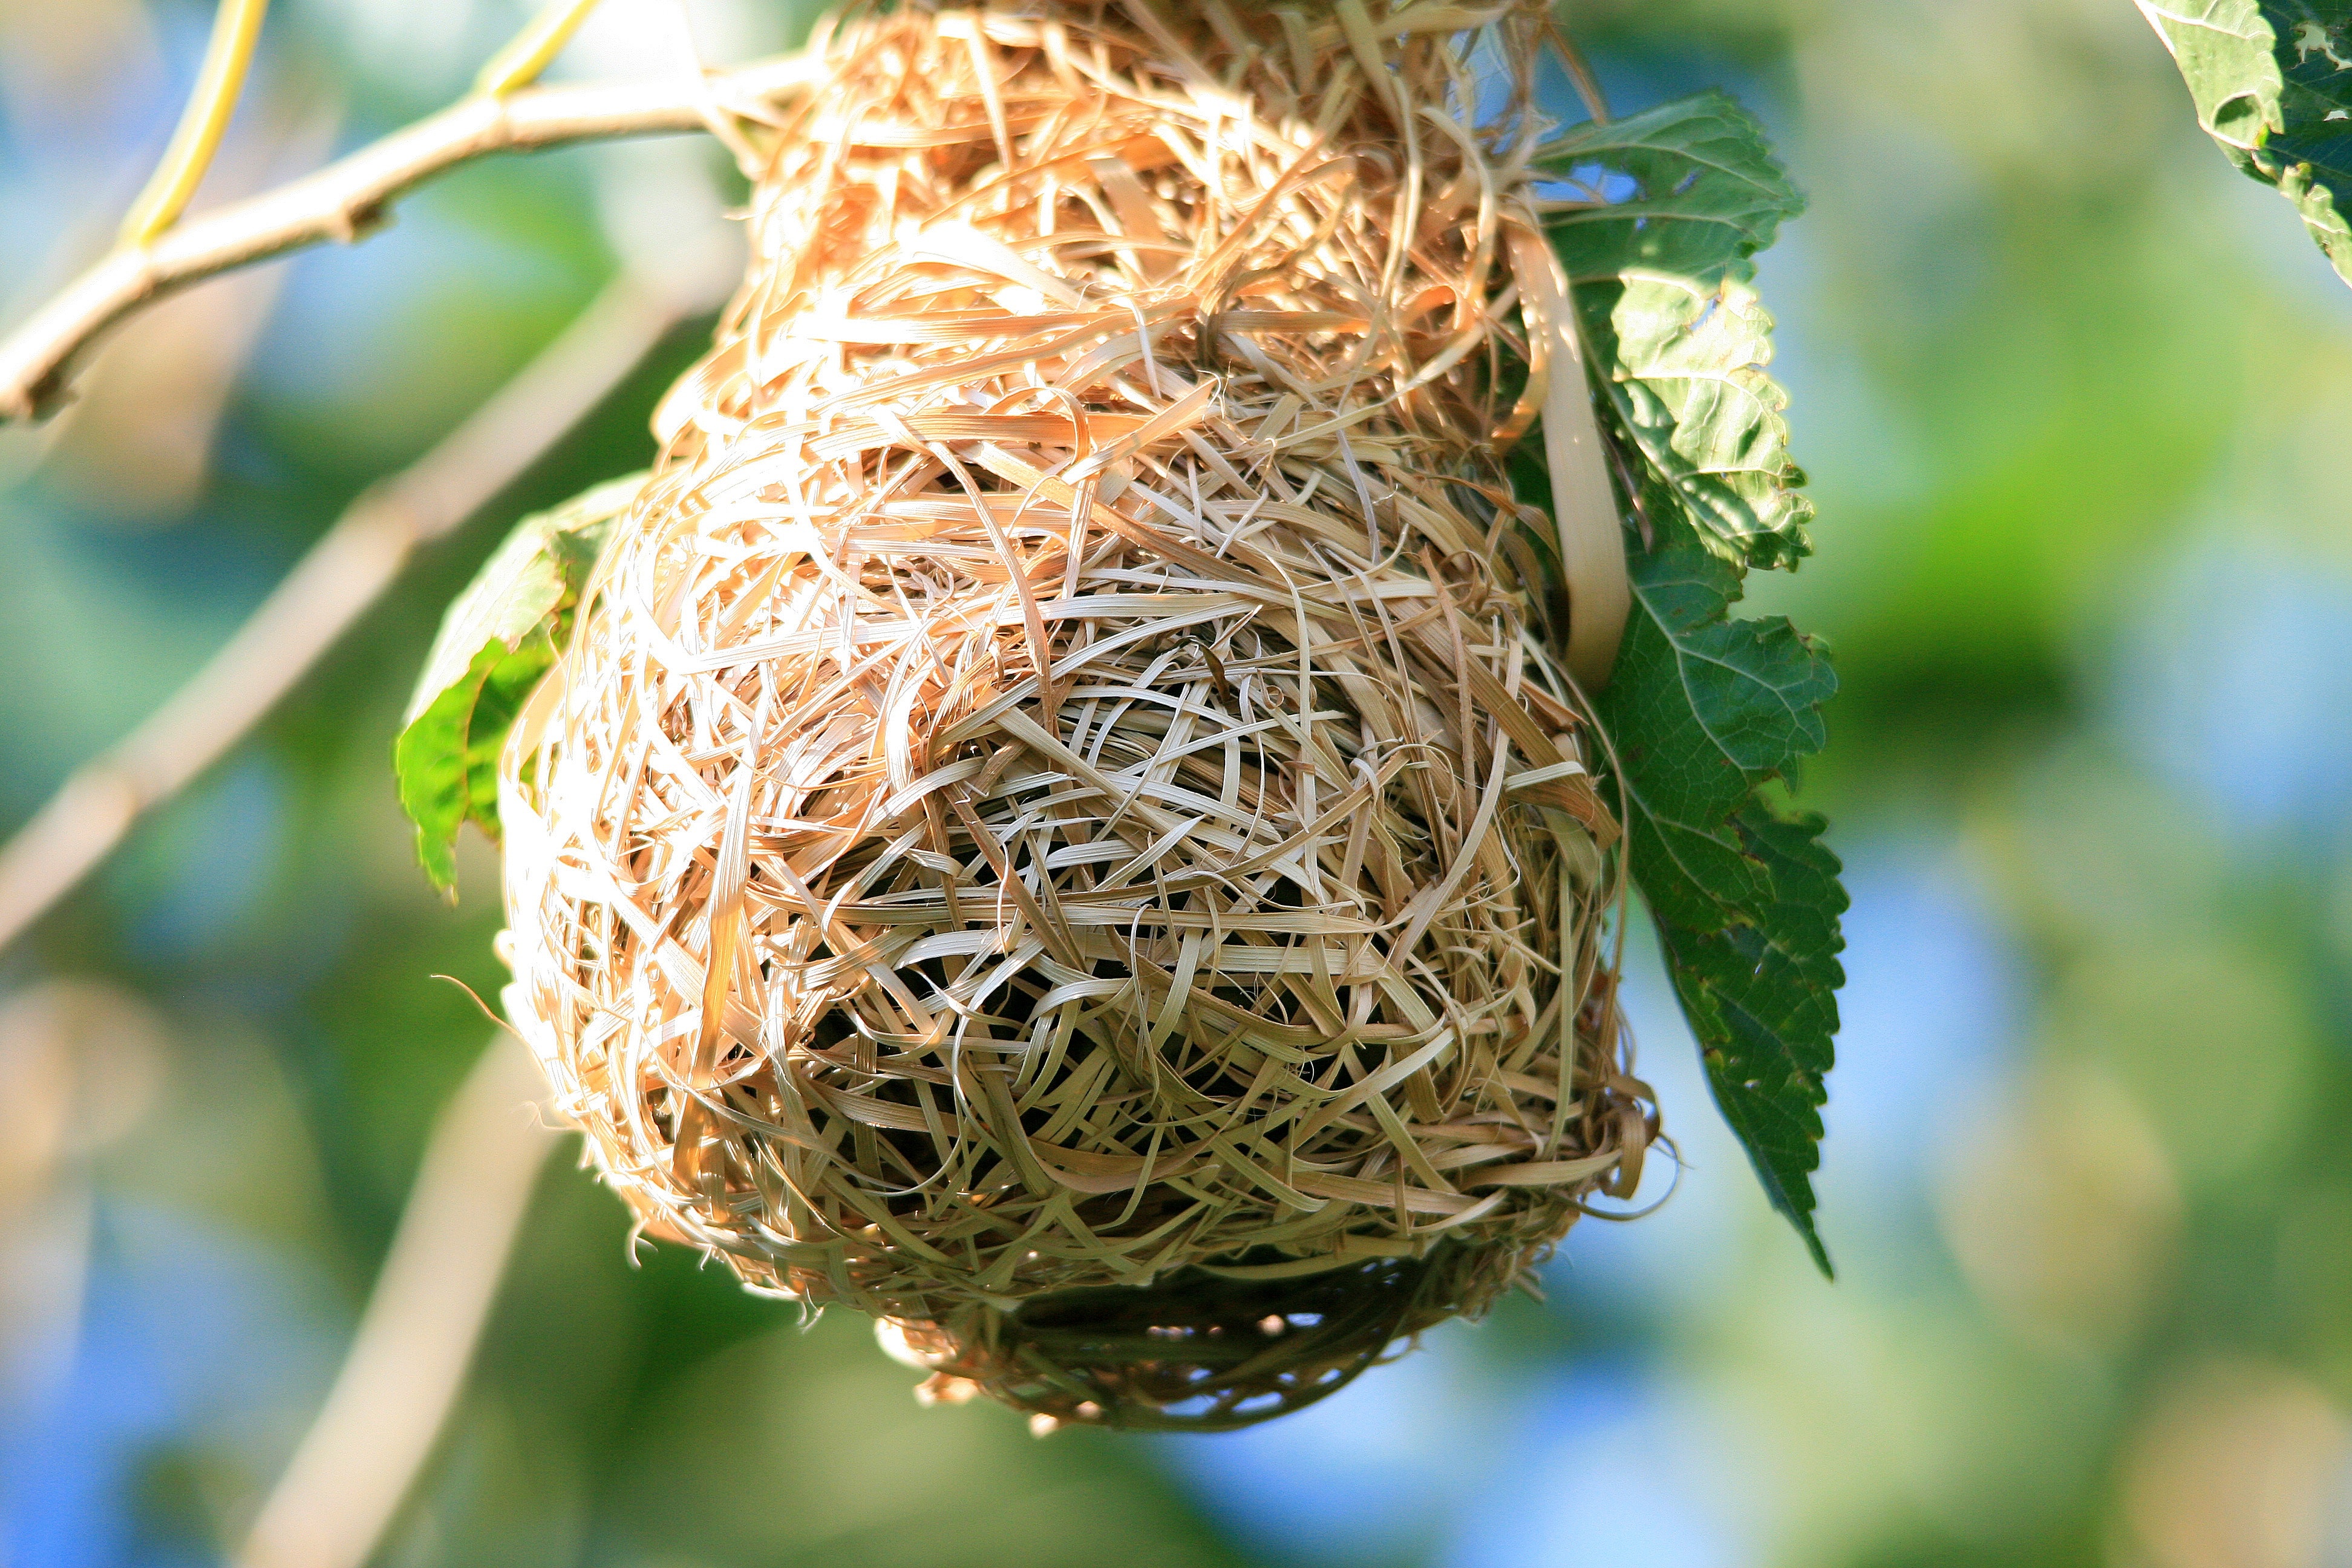
bird nest, nest, plant, bird, flower, tree, branch, twig